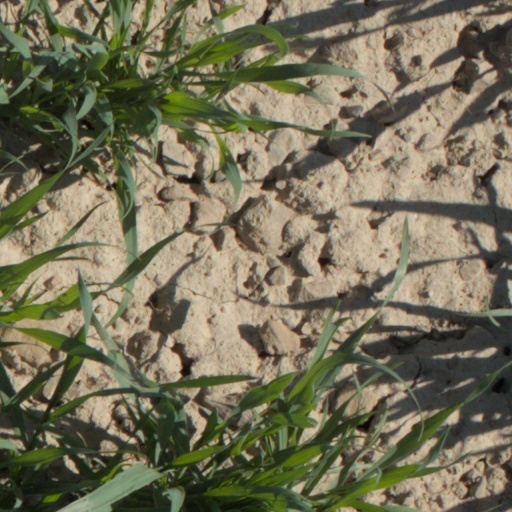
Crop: wheat